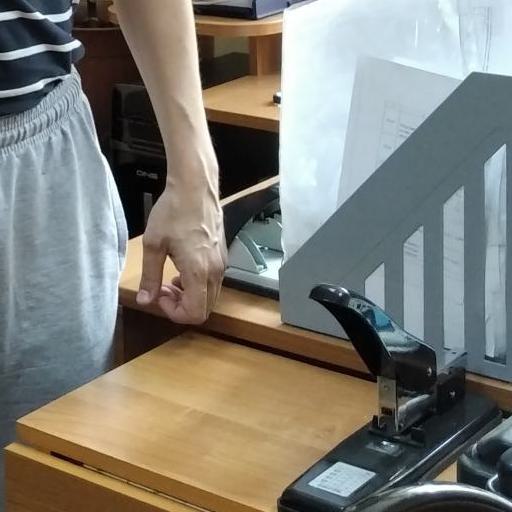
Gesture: no_gesture